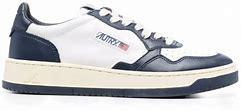
Brand: Autry
Model: Action Shoes Autry Action Medalist